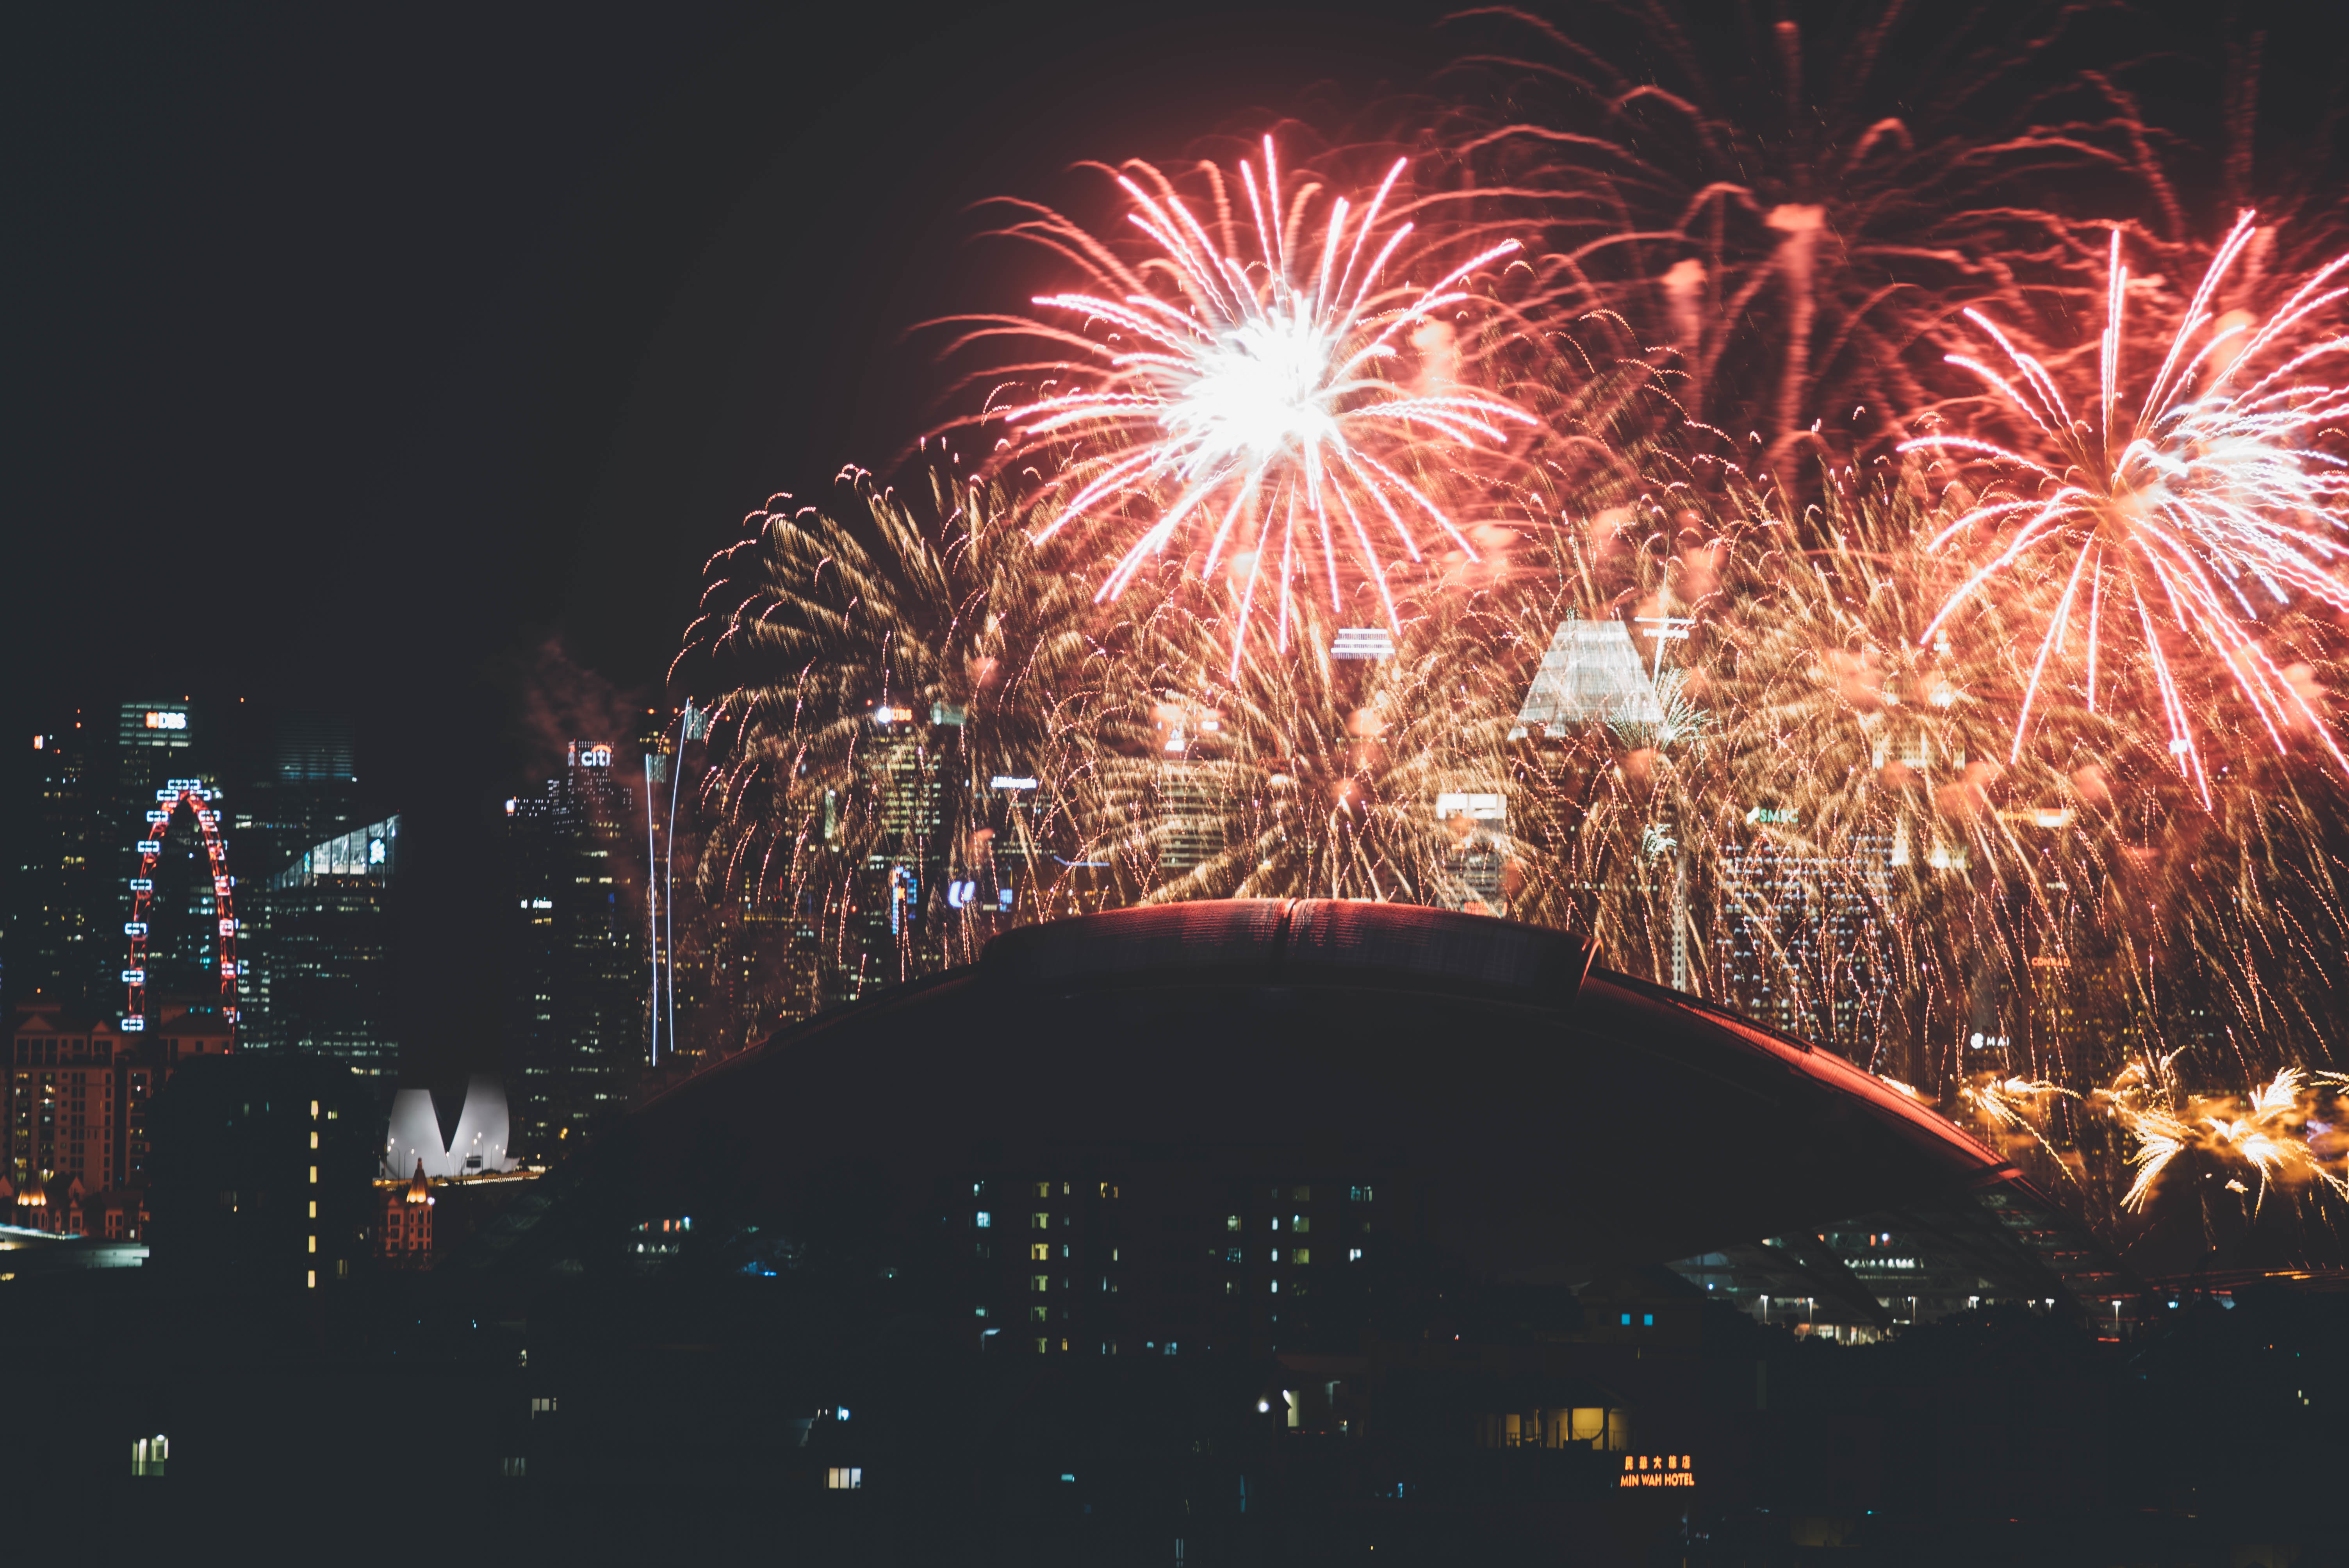
recreation, fireworks, event, outdoor recreation